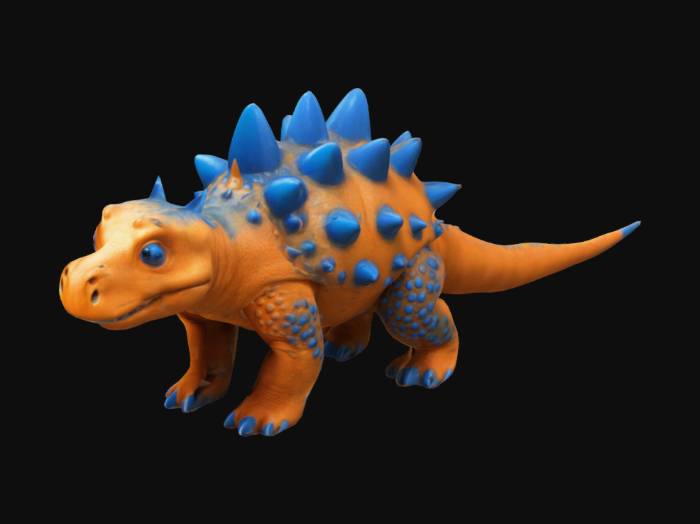
미적 점수 (1~10점): 6